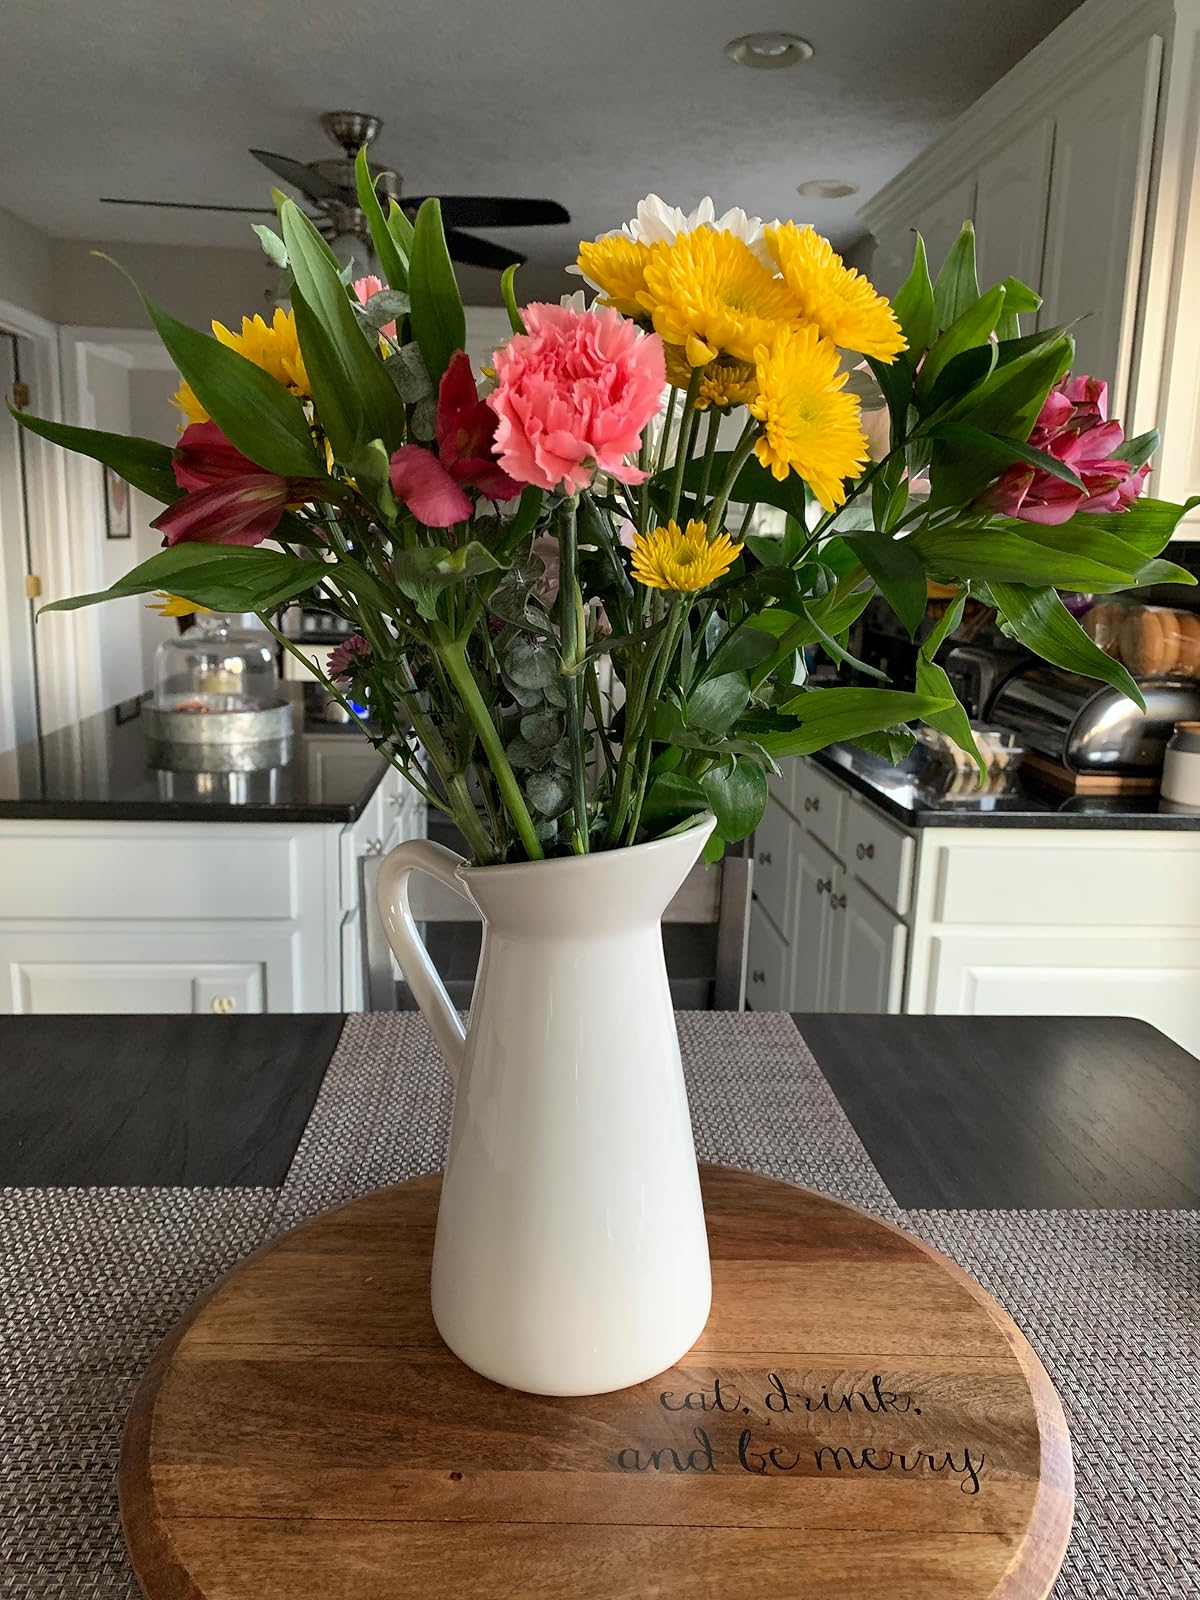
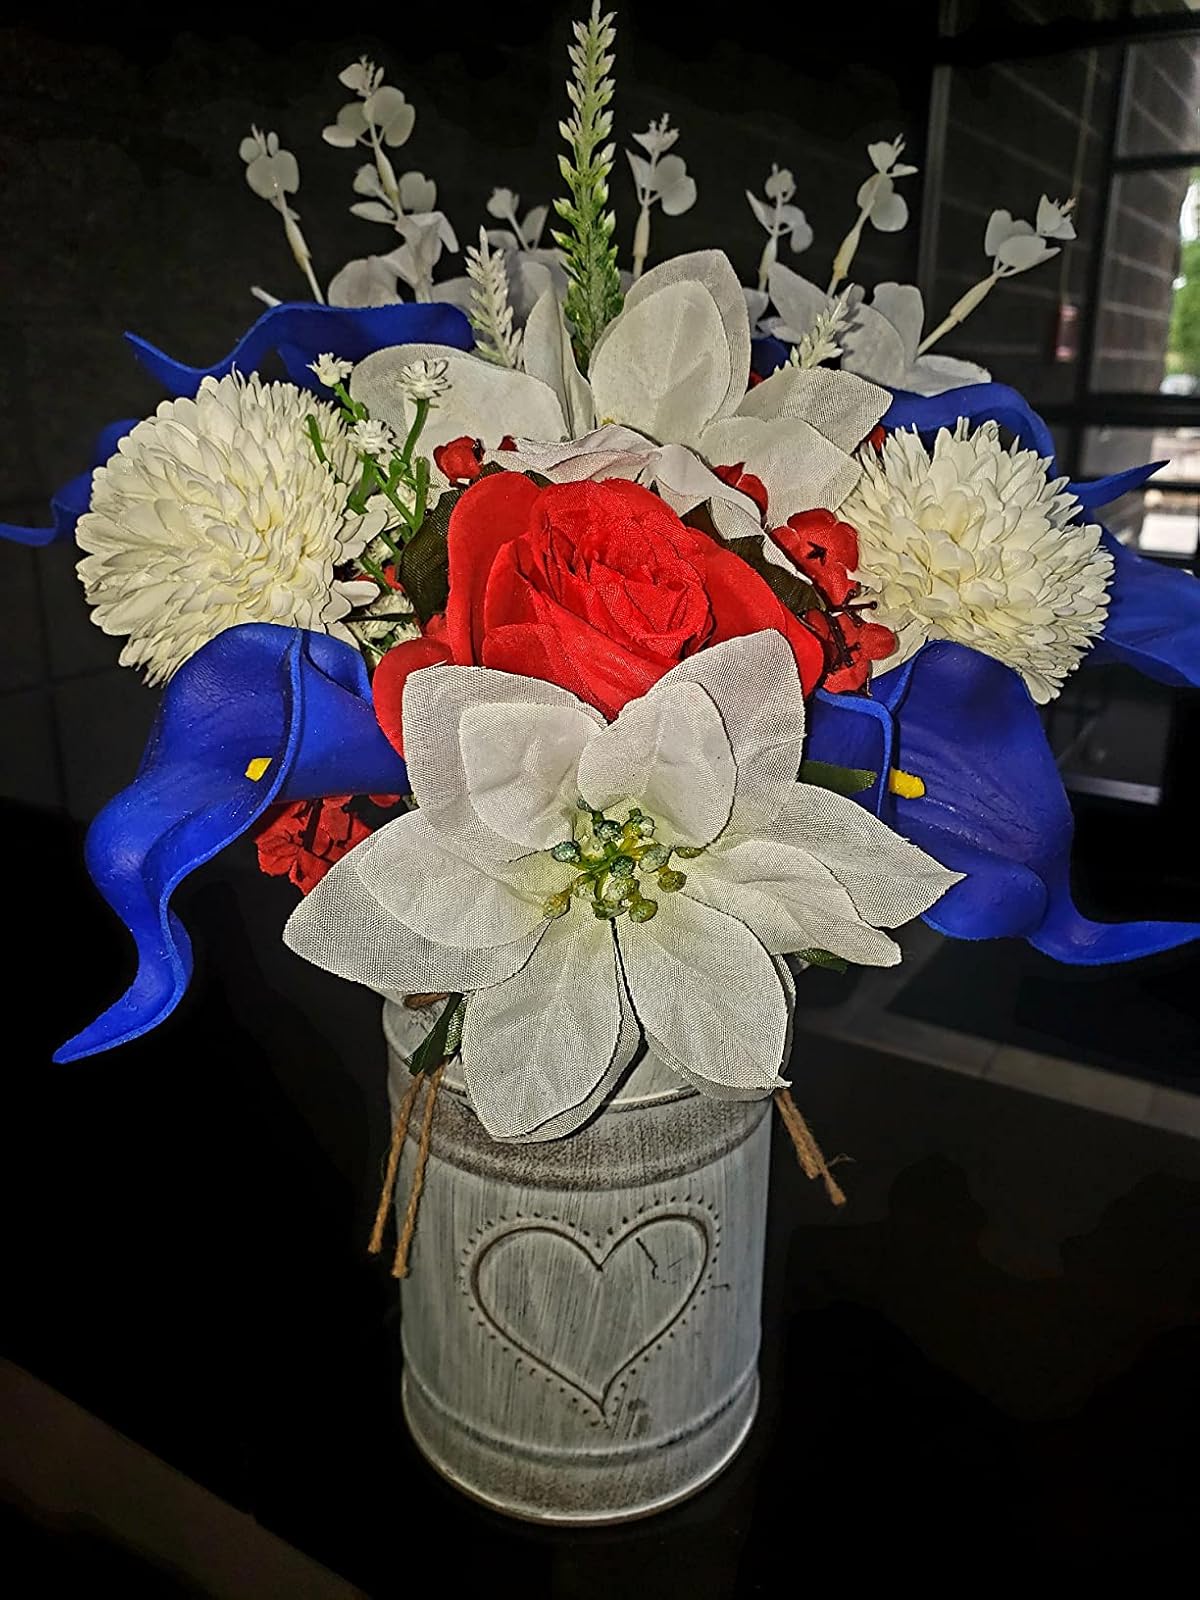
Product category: vase
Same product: no